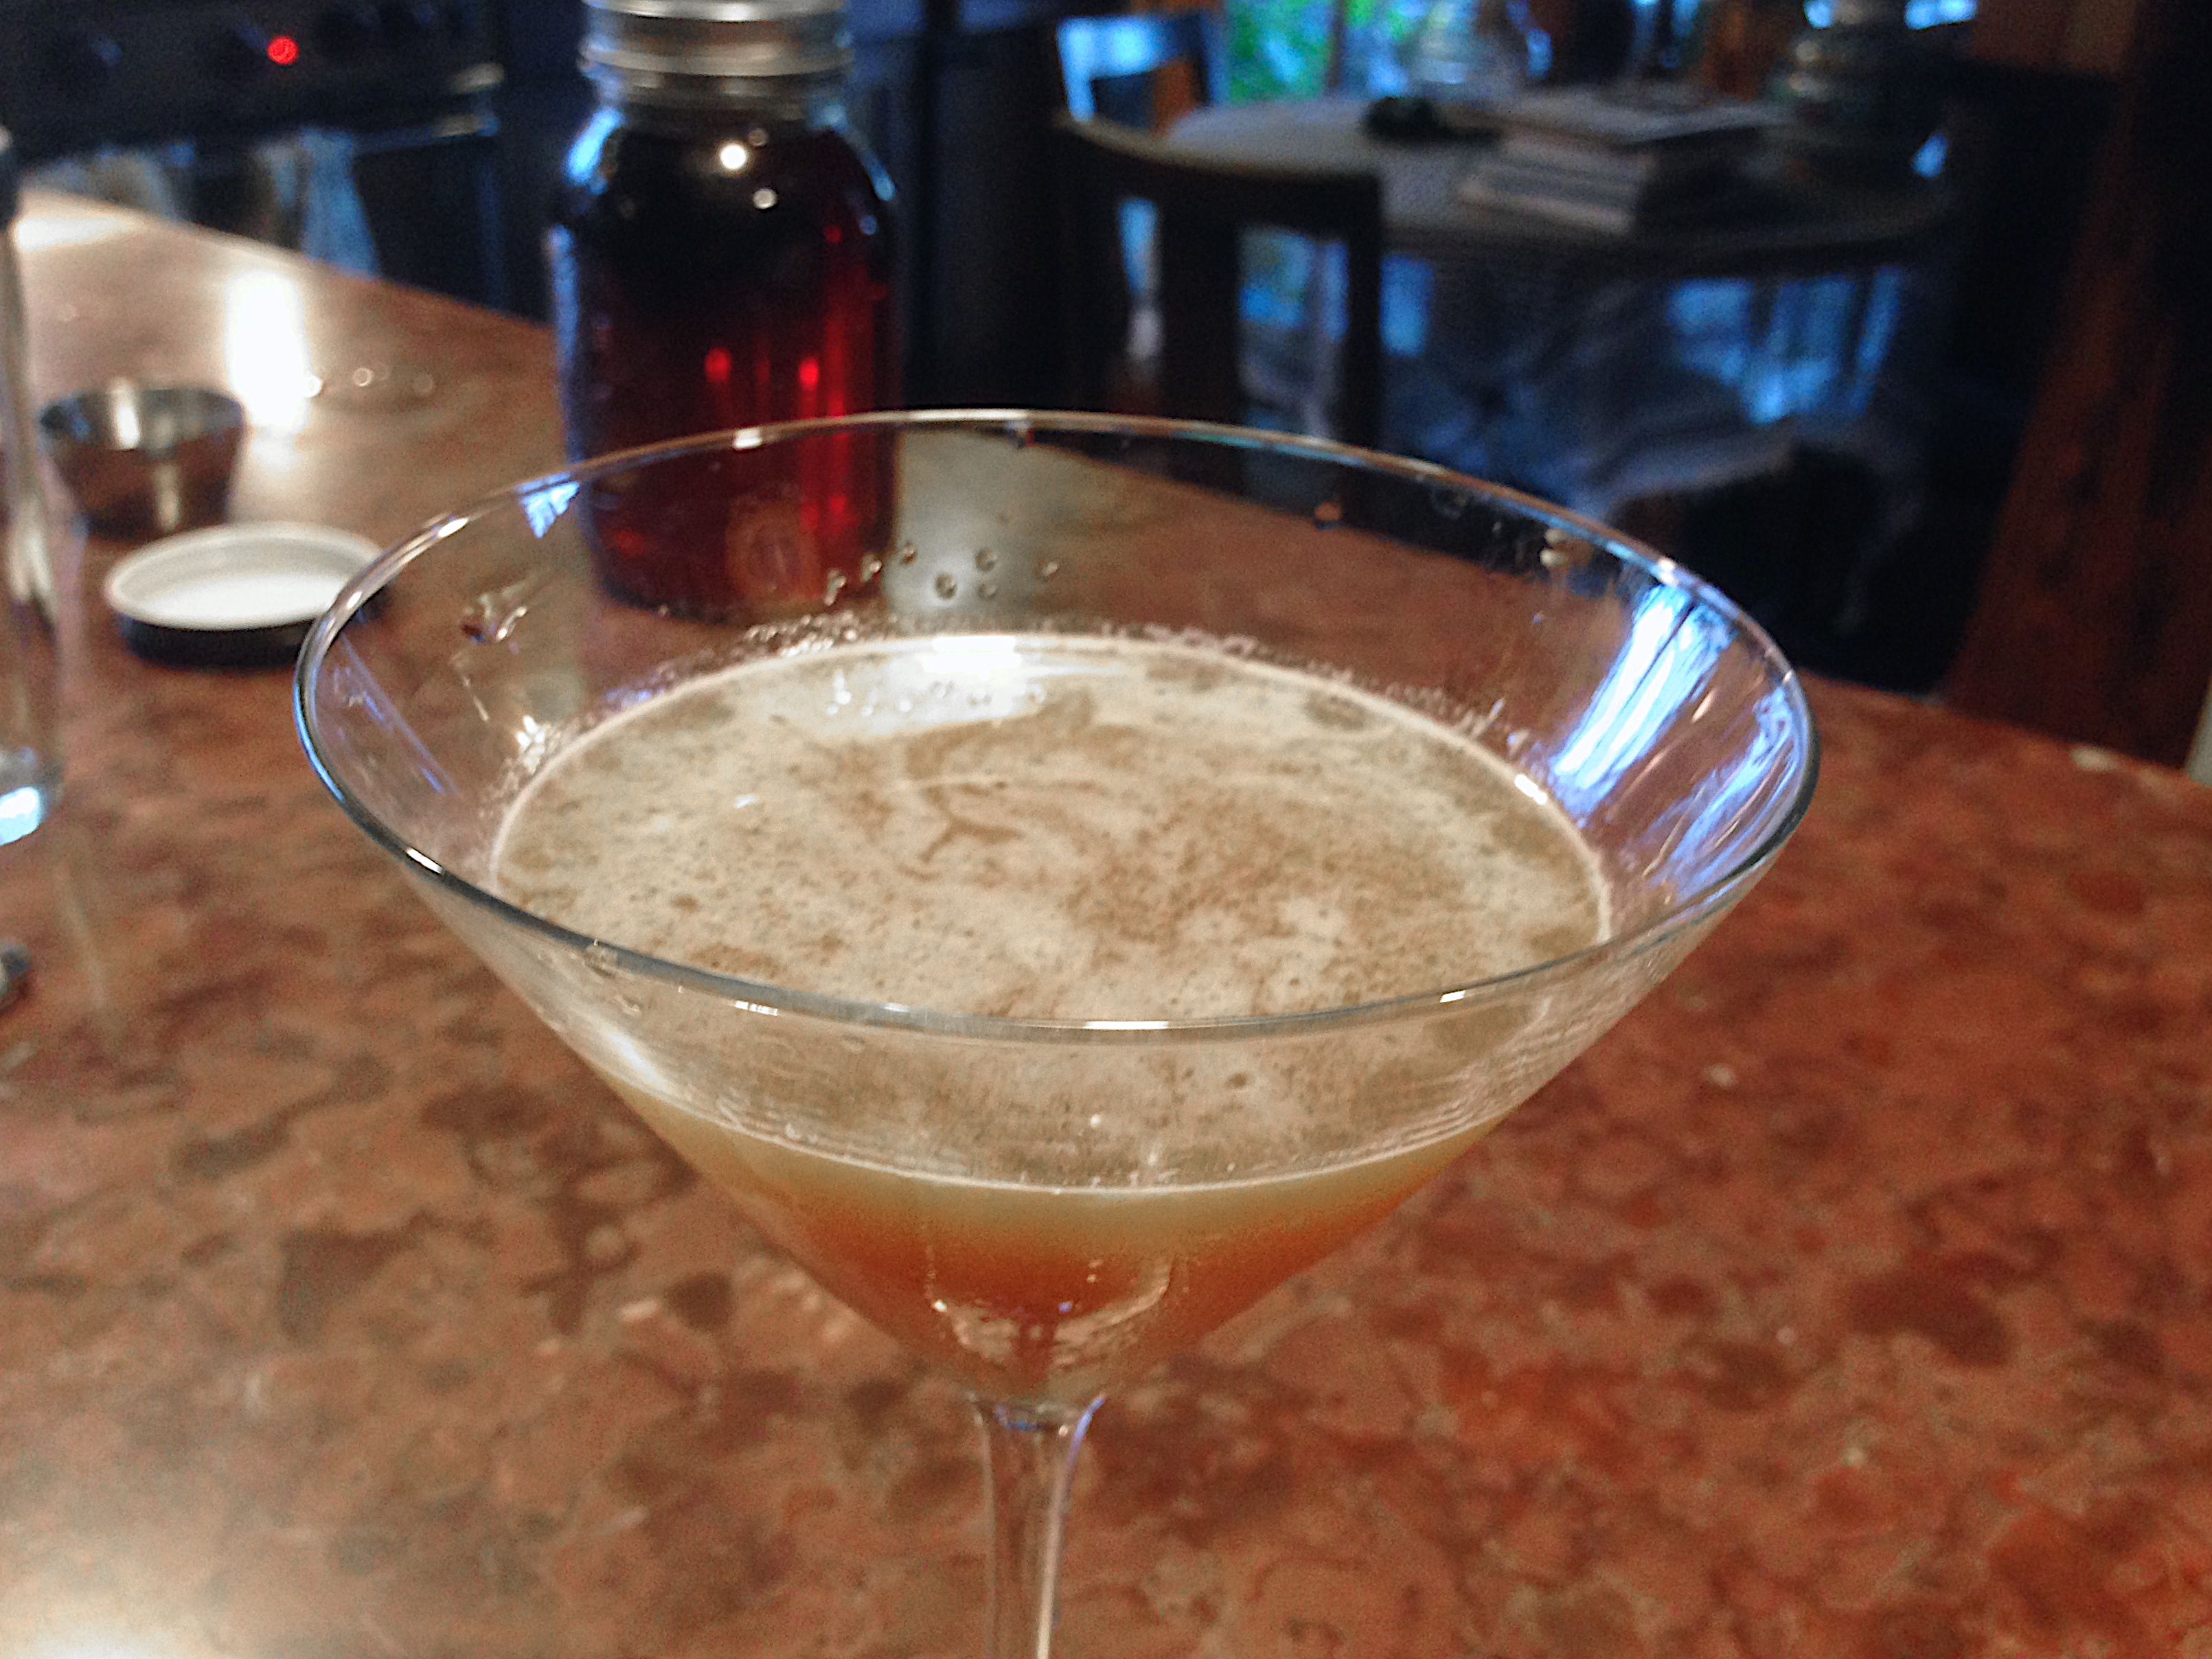
food, produce, drink, cocktail, martini, liqueur, alcoholic beverage, distilled beverage